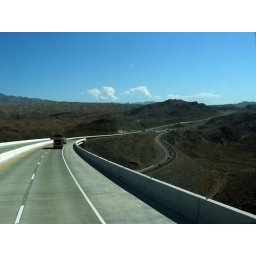
Crossing the Colorado River over to the AZ side. riding the bus on the new 1-93 section leading to the bridge over the Colorado river.